Inclined elevator

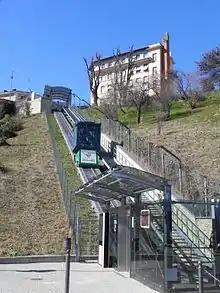
Inclined elevator in Cuneo, Italy

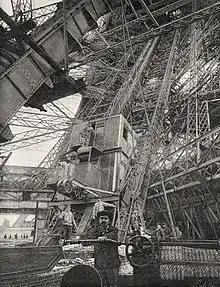
Inclined elevator of the Eiffel Tower, 1890s

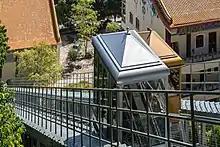
Double-lane inclined elevator in Kek Lok Si temple, Malaysia

An inclined elevator consists of one or two inclined tracks on a slope with a single car on each carrying payload. In the case of a two-track configuration each car operates in a "shuttle principle": it moves up and down on its own track independently of the other car. A car is either winched up to the station on the top of the incline where the cable is collected on a winch drum. Alternatively a car is balanced by a counterweight moving along the track in the opposite direction, quite similar to an ordinary lift.